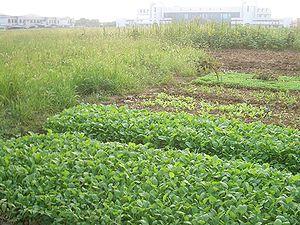
L’agriculture urbaine et par extension, urbaine et périurbaine est une forme émergente ou réémergente de pratiques agricoles effectuées en ville.